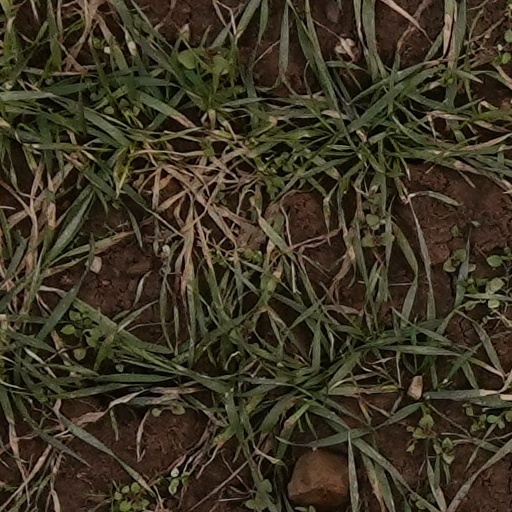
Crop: wheat